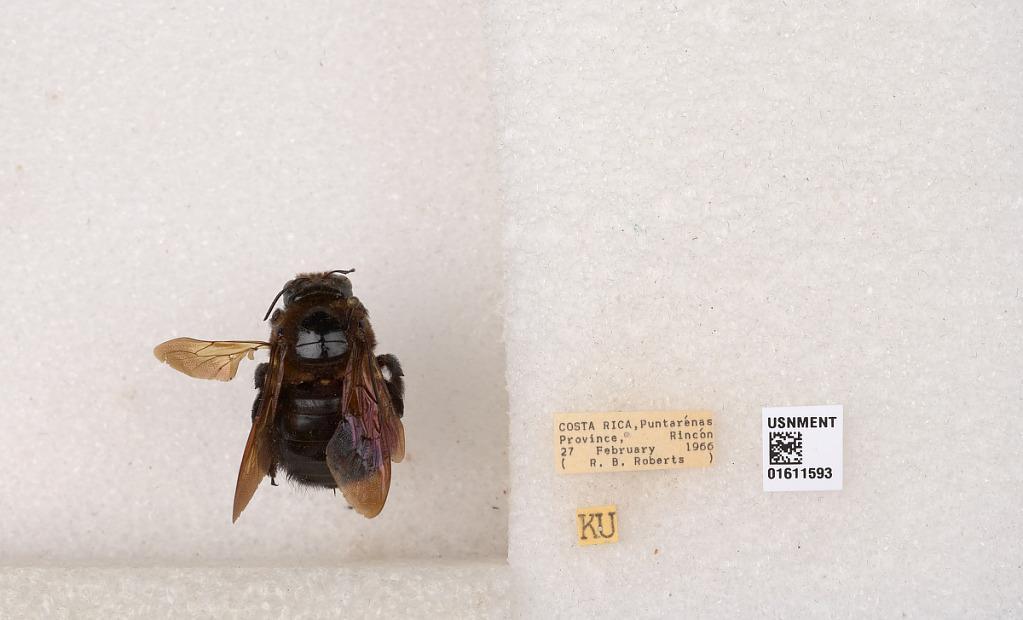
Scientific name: Xylocopa
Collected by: J. Pallister
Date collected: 1966-2-27
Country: Costa Rica
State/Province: Puntarenas
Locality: Rincon